IPrEx

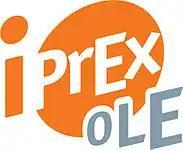
iPrEx OLE logo

iPrEx OLE (OLE stands for Open Label Extension) is a continuation of the iPrEx study designed to provide additional information about the safety of PrEP and the behavior of people taking PrEP over a longer term, including information on: